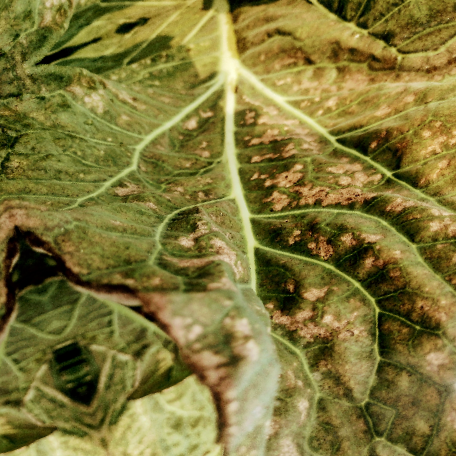
Label: Downy Mildew